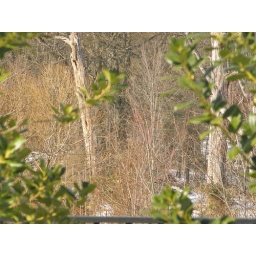
f/10.8 without the shot with the road the trees appear to be near each other